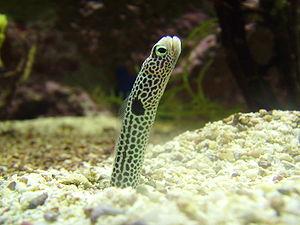
Le genre Heteroconger est un genre comprenant des poissons longs et minces appelés hétérocongres ou anguilles tubicoles, représentés par la sous-famille des Heterocongrinae. Ces poissons vivent dans des grandes colonies. La tête en avant, ils capturent le zooplancton apporté par le courant. Ils vivent constamment ancrés dans un terrier tubulaire creusé dans un banc de sable.
La sous-famille des Heterocongrinae comporte deux genres comprenant plusieurs espèces de poissons appelés hétérocongres, anguilles jardinières, anguilles de jardin ou anguilles tubicoles.